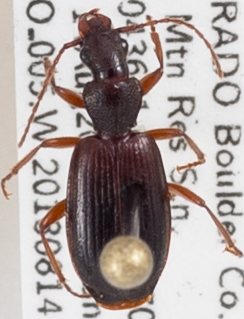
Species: Cymindis unicolor
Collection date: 2018-08-14
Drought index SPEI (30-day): -0.8
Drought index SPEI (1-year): -1.034
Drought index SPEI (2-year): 0.24